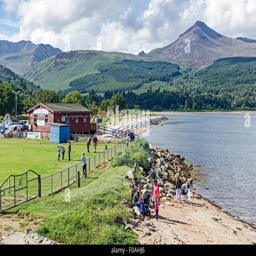
the seafront with mini golf and centre